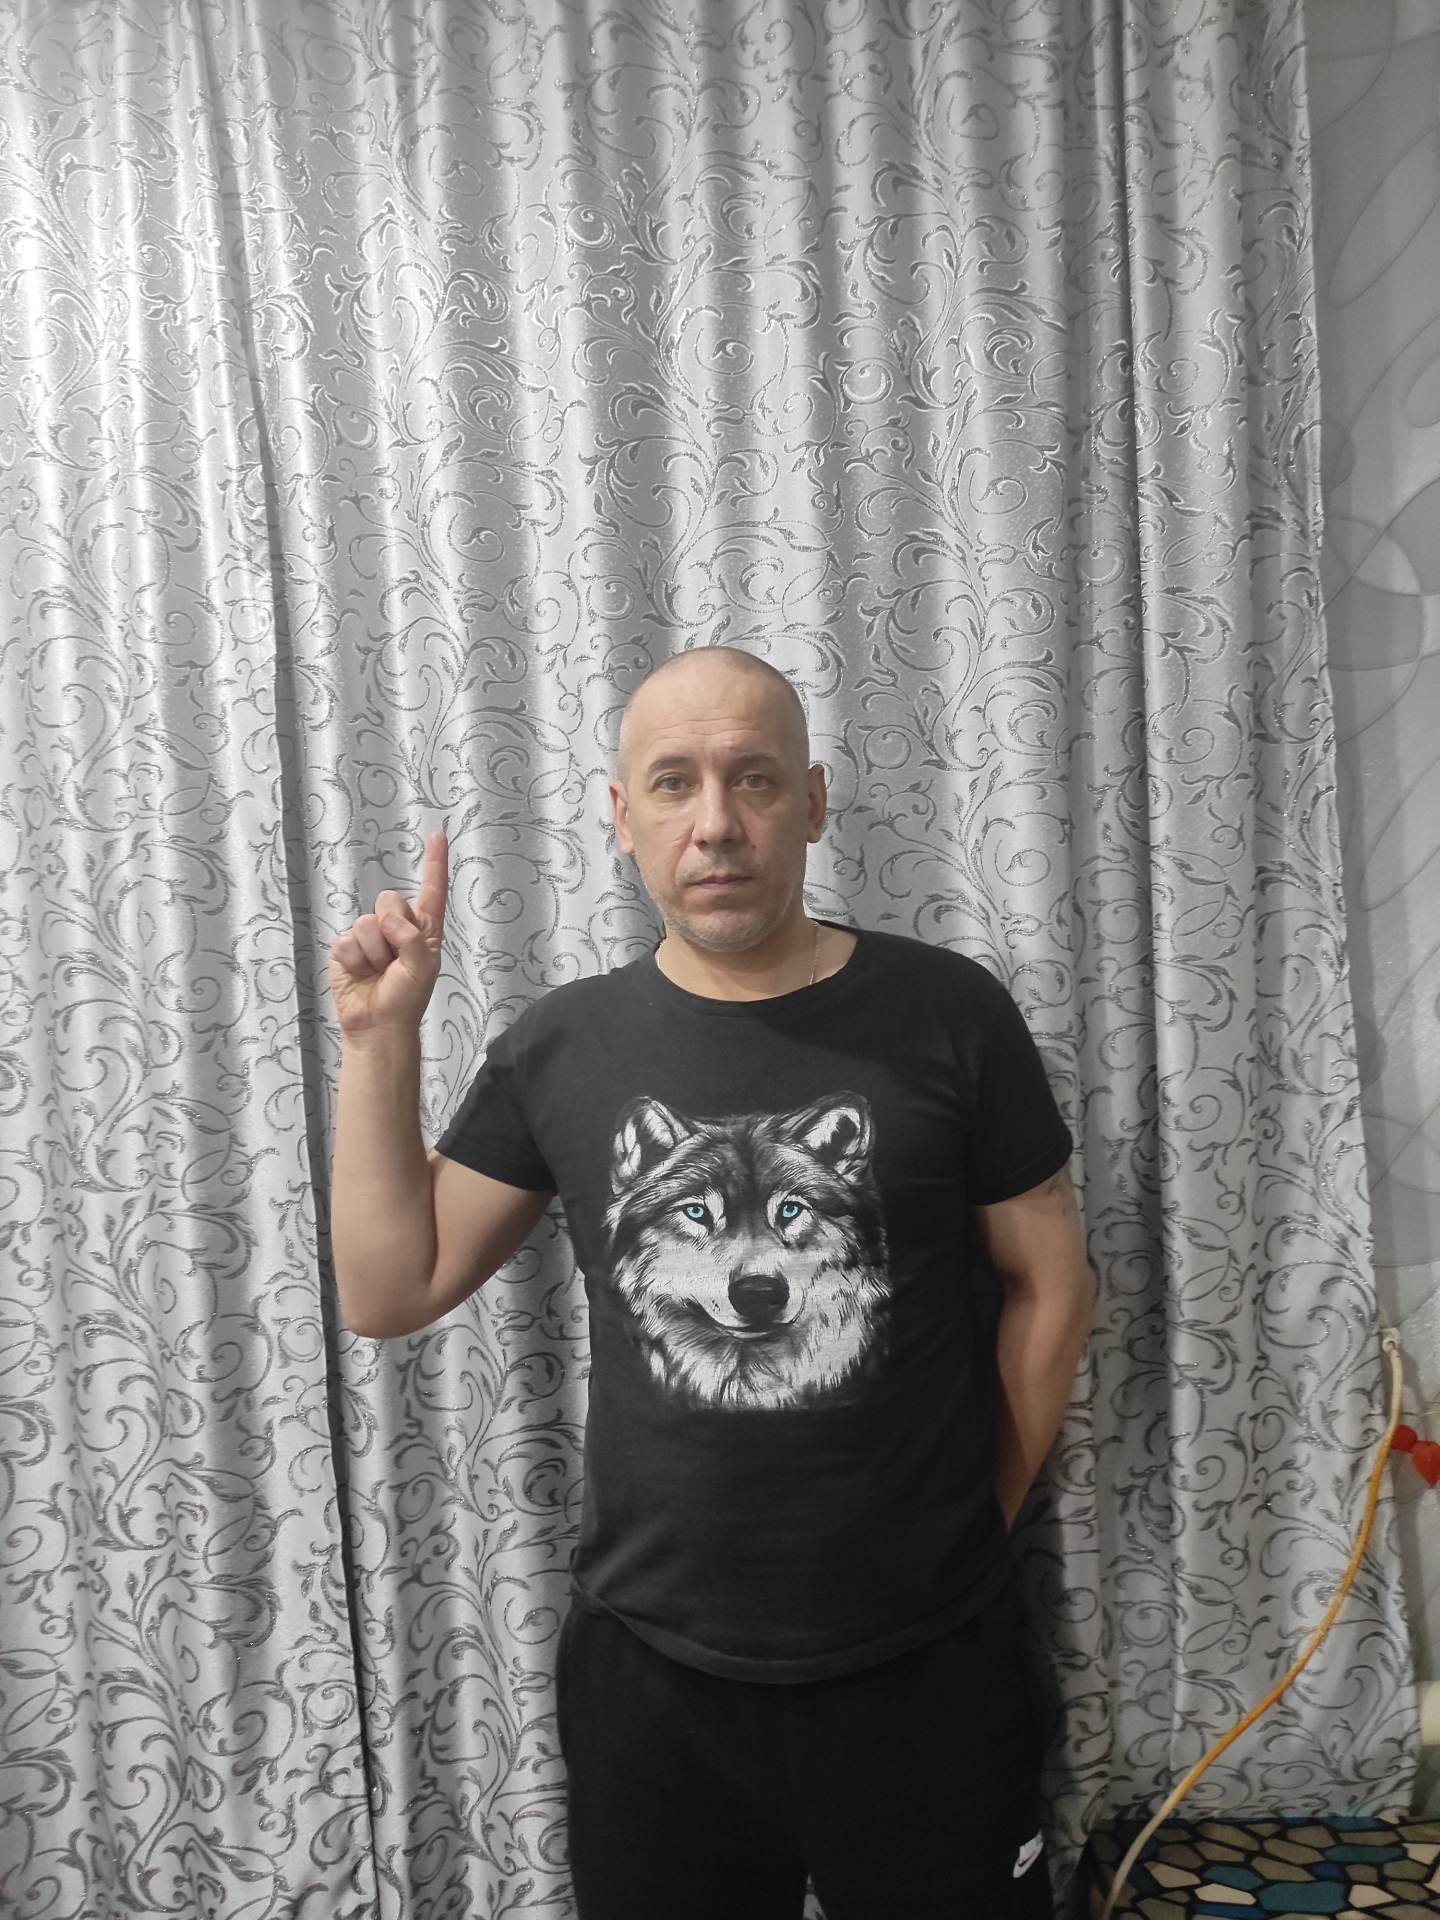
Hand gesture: one